Bramantino

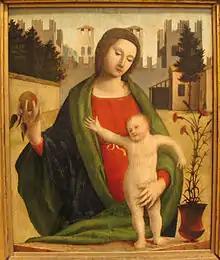
Bramantino, "Madonna and Child", probably before 1508

In 1508 he was engaged in Rome. Donato Bramante taught Bramantino architecture, and the pupil assisted the master in the execution of the interior of the church of Santa Maria presso San Satiro, Milan.